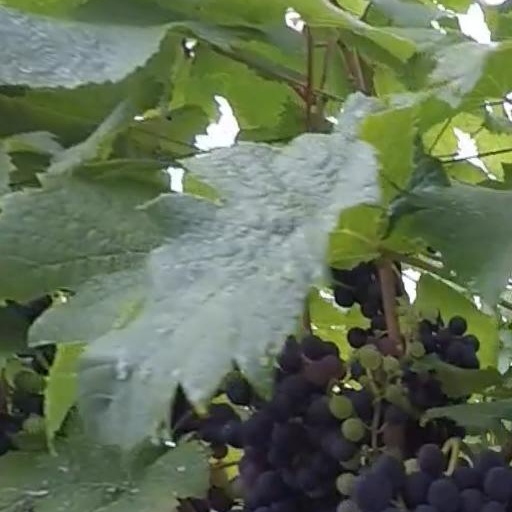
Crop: grape